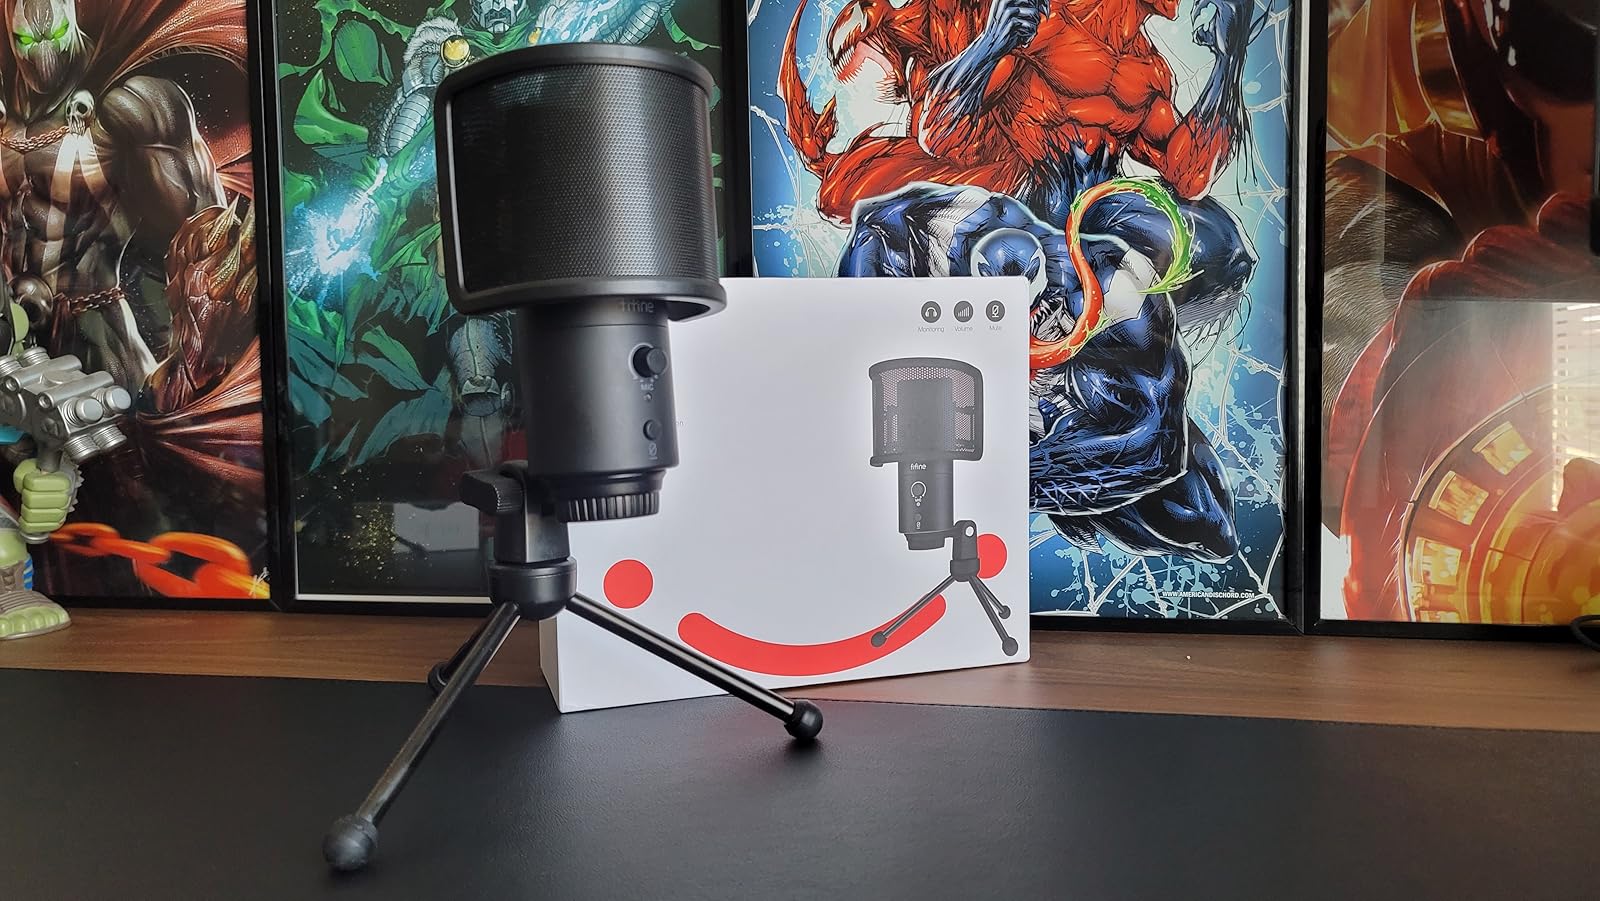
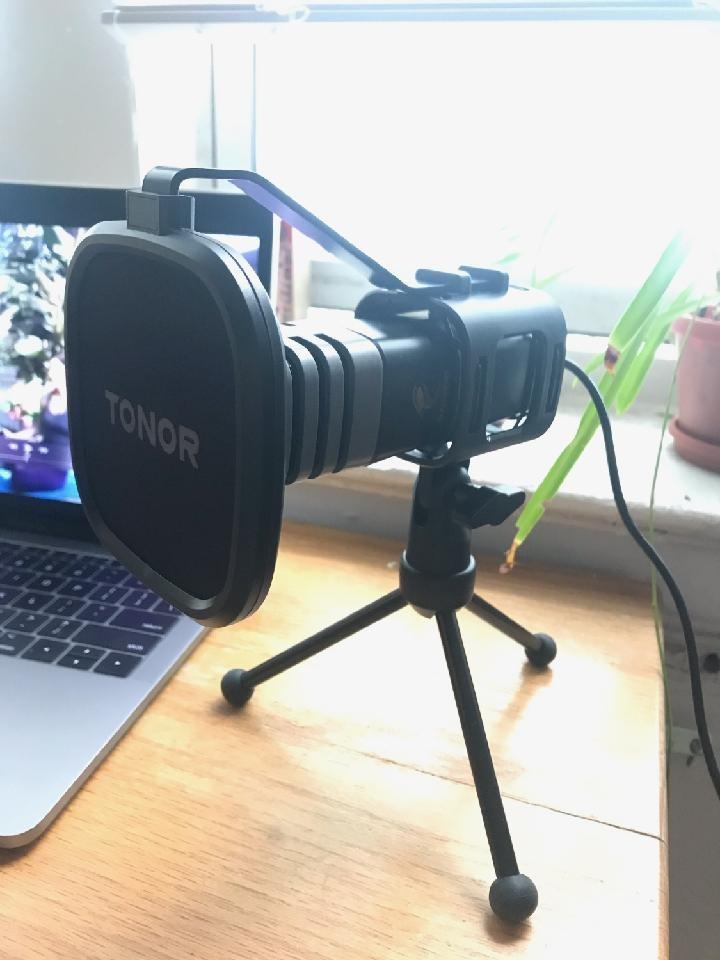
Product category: microphone
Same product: no